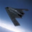
Label: airplane